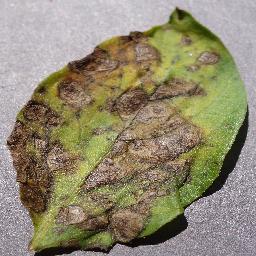
Etiqueta: Tizon_Temprano